SureFire

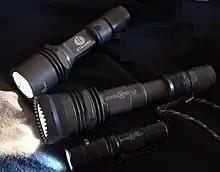
3 SureFire flashlights, M2, M3 and Backup

SureFire, LLC. is an American company headquartered in Fountain Valley, California. Their main products are flashlights, weapon-mounted lights, headlamps, and laser sights. In addition, Surefire produces knives, sound suppressors, earplugs, Picatinny Rails, magazines, and batteries. The company is a major supplier of flashlights, weapon lights, and lasers to the U.S. Armed Forces and its allies, especially for elite special operations groups such as the Navy SEALs and Delta Force. Surefire products are widely used in the U.S. by law enforcement agencies and SWAT teams.